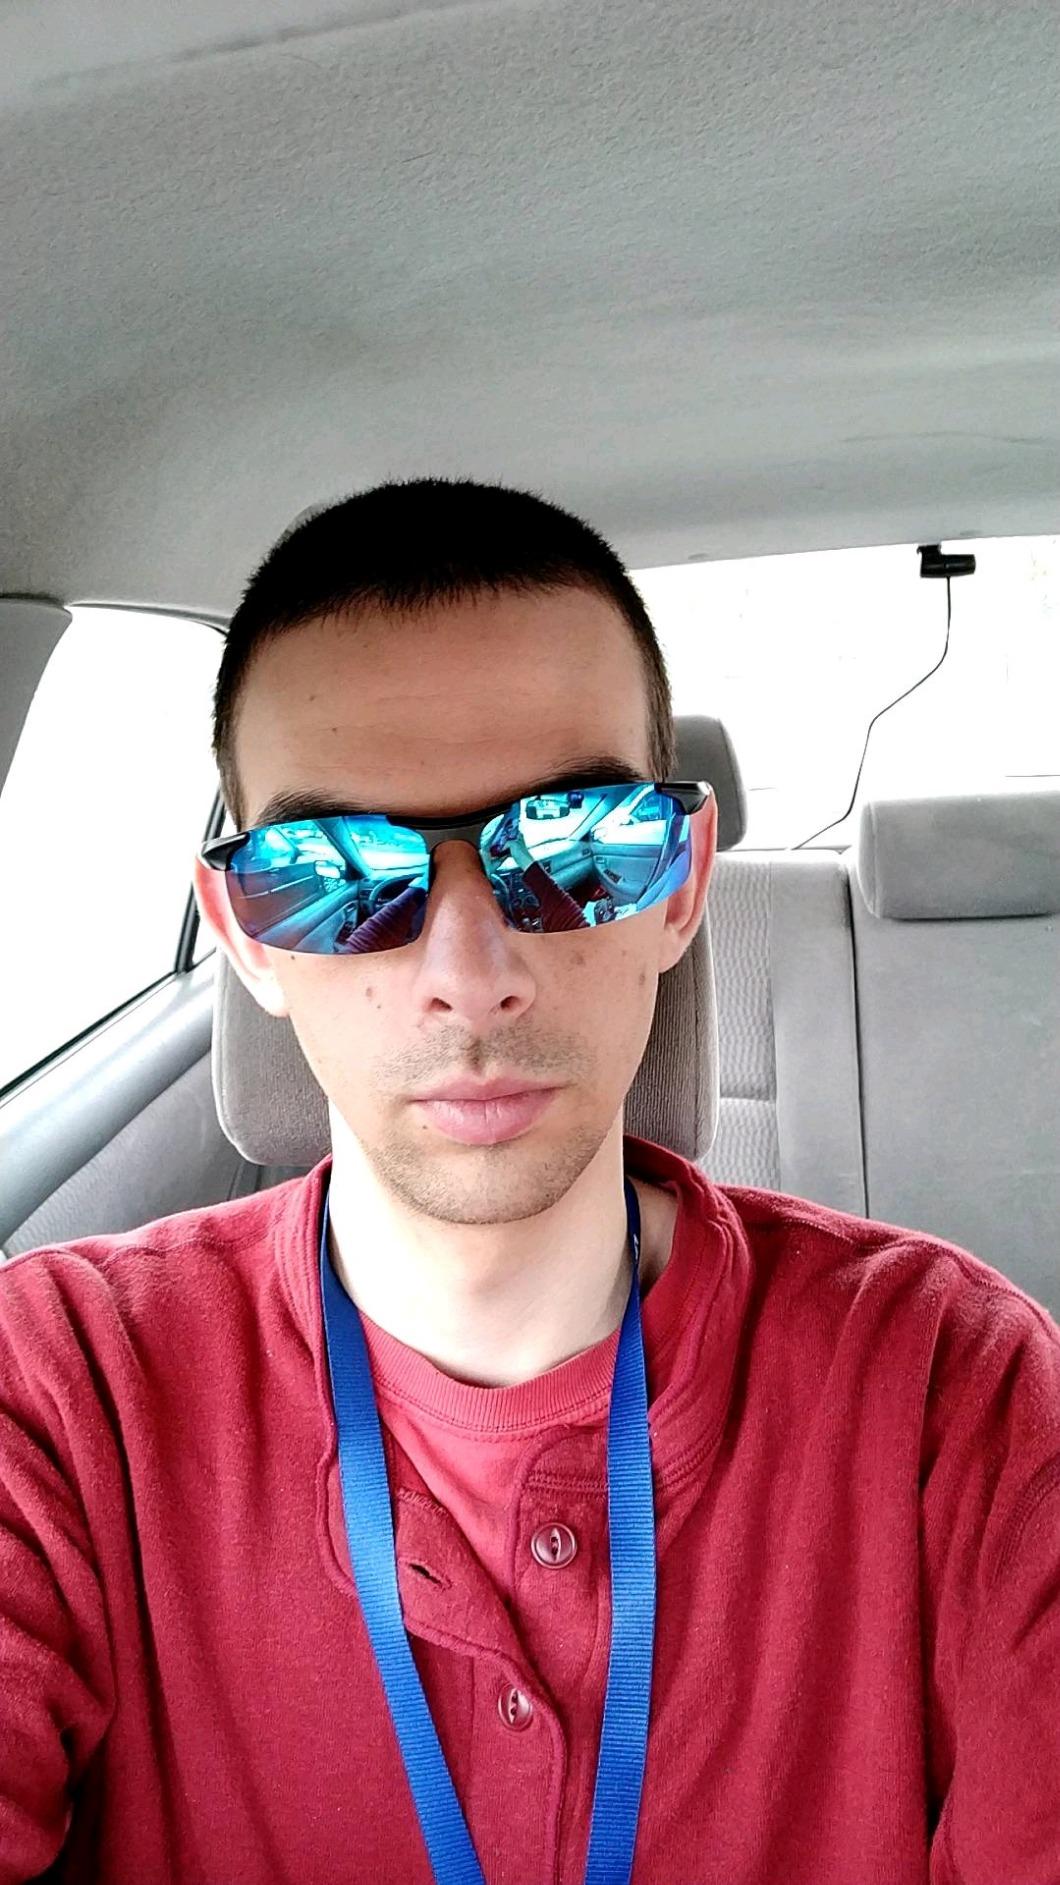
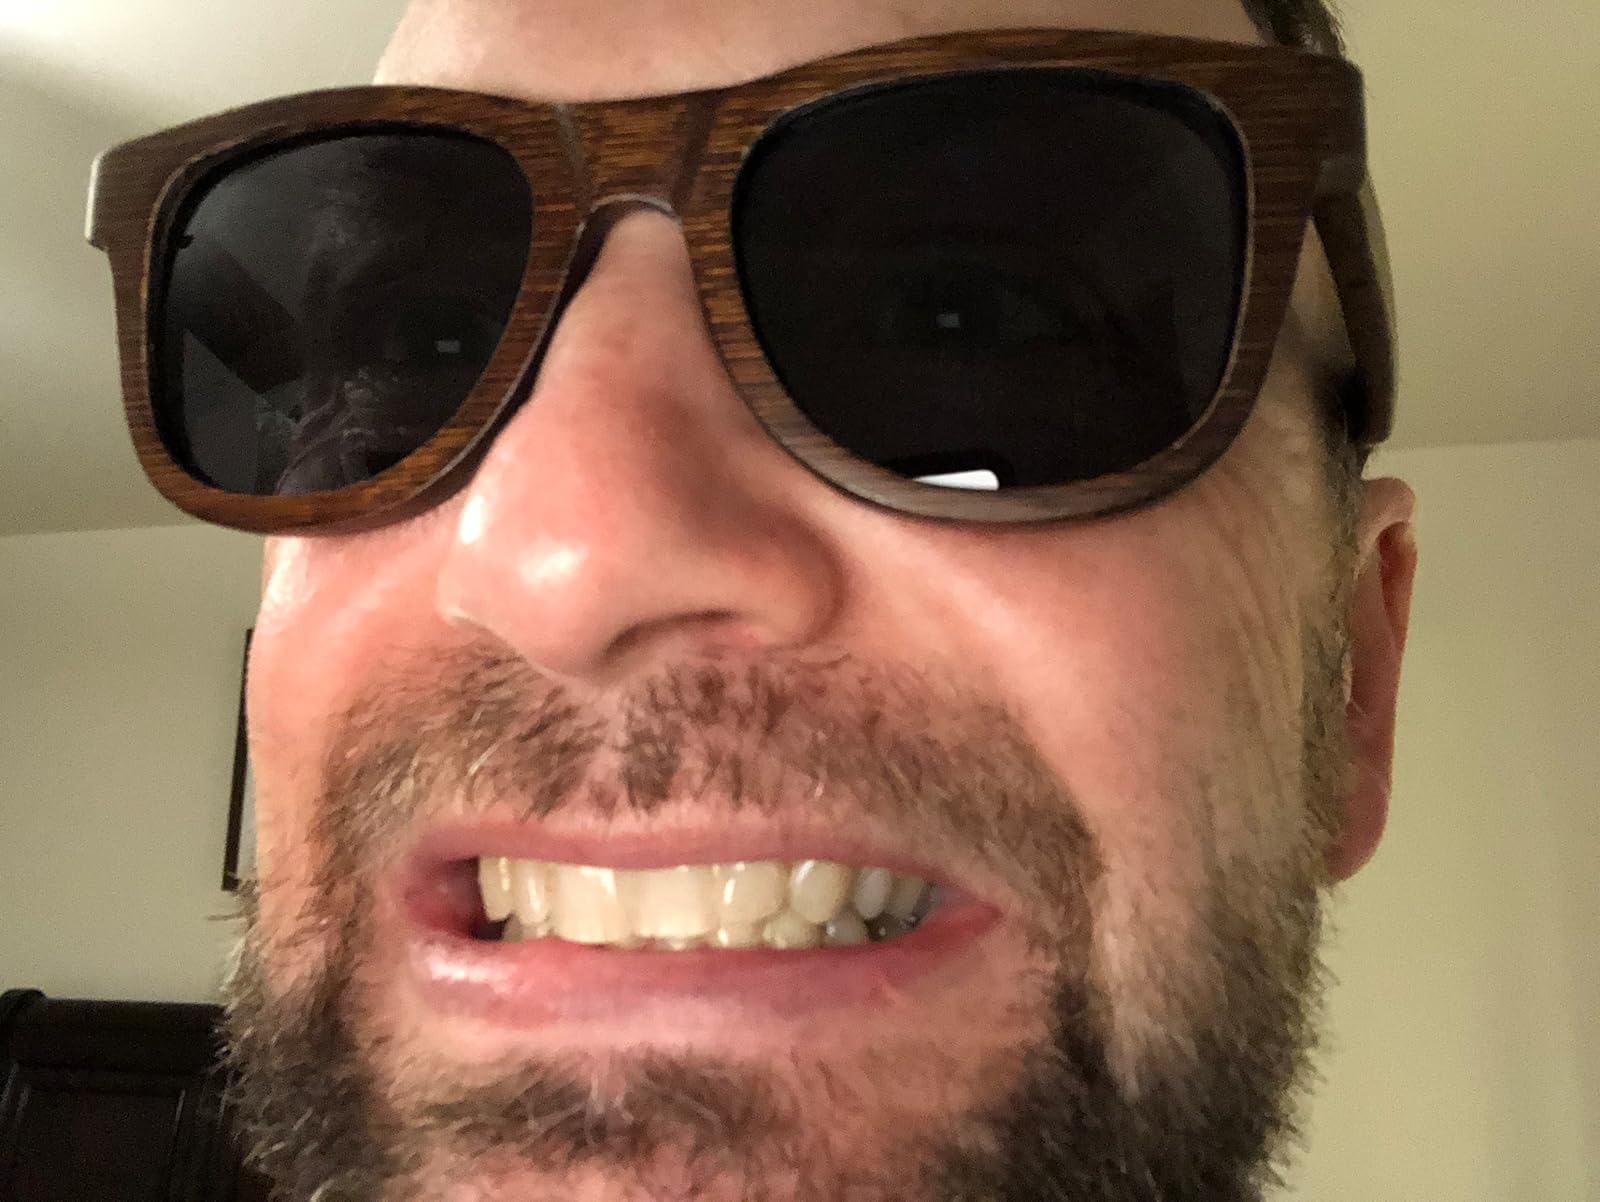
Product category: accessories_sunglasses
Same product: no